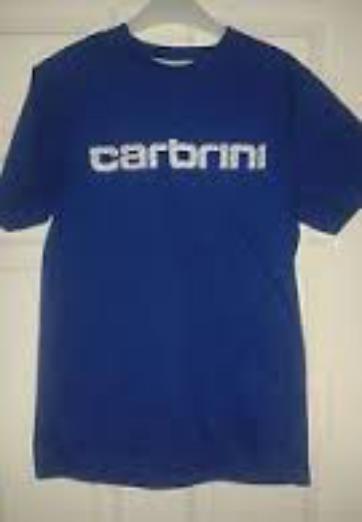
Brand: Carbrini
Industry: Clothes